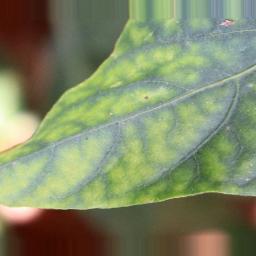
Label: nutritional